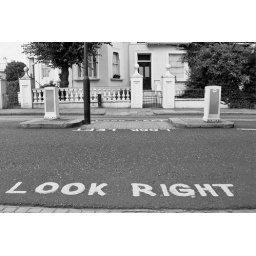
Marking on the road to keep silly non-englanders from getting stuck by double decker buses